Helvi Juvonen

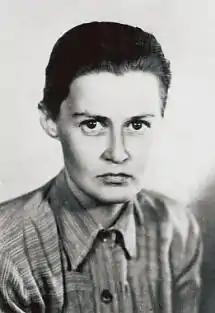
Helvi Juvonen, 1940s

Helvi Juvonen (5 November 1919, Iisalmi, Northern Savonia – 1 October 1959) was a Finnish poet and recipient of the Eino Leino Prize in 1957.